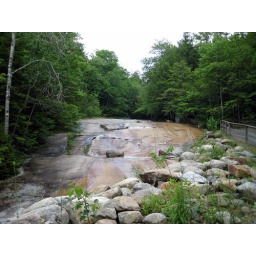
This rock is actually a creek with a thin sheet of water traveling over it.